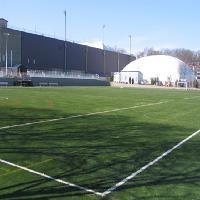
Weather: sun or clear